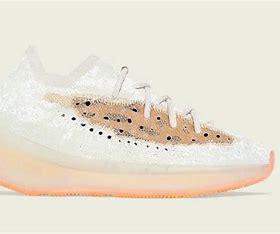
Brand: Adidas
Model: Yeezy Boost 380